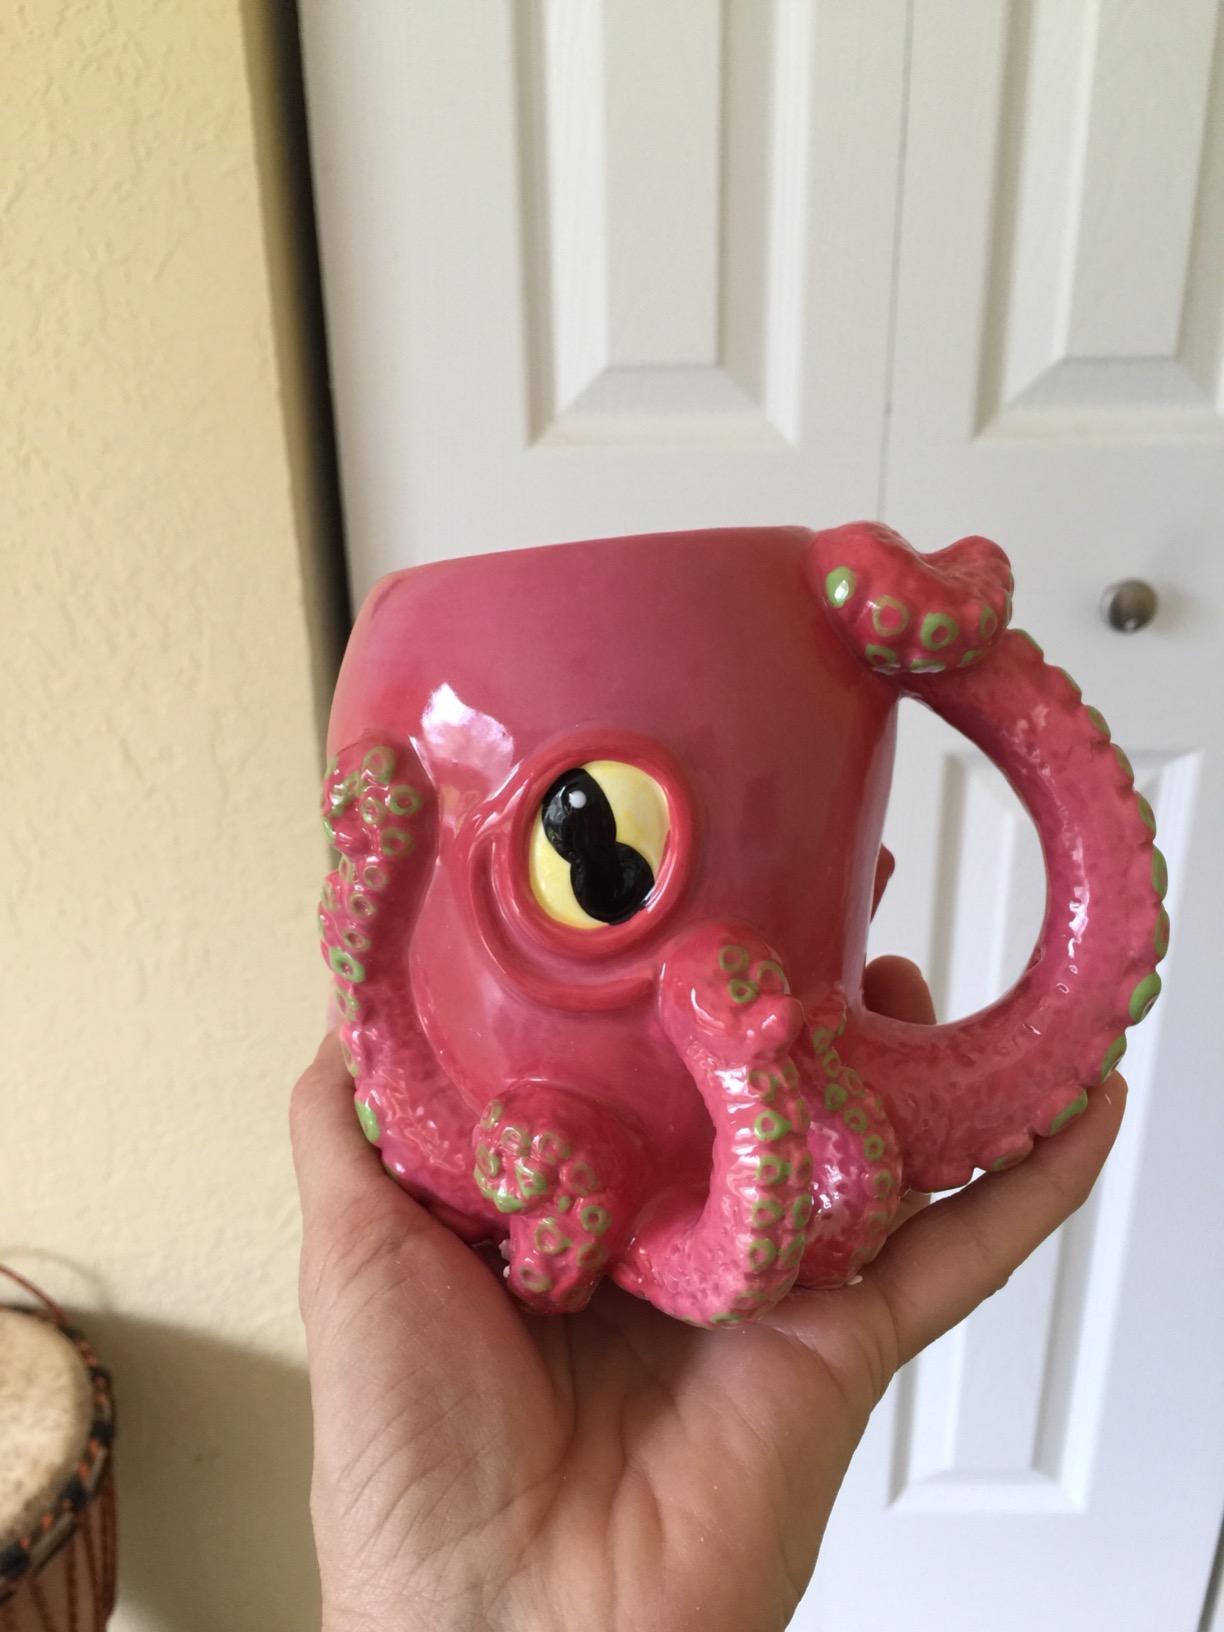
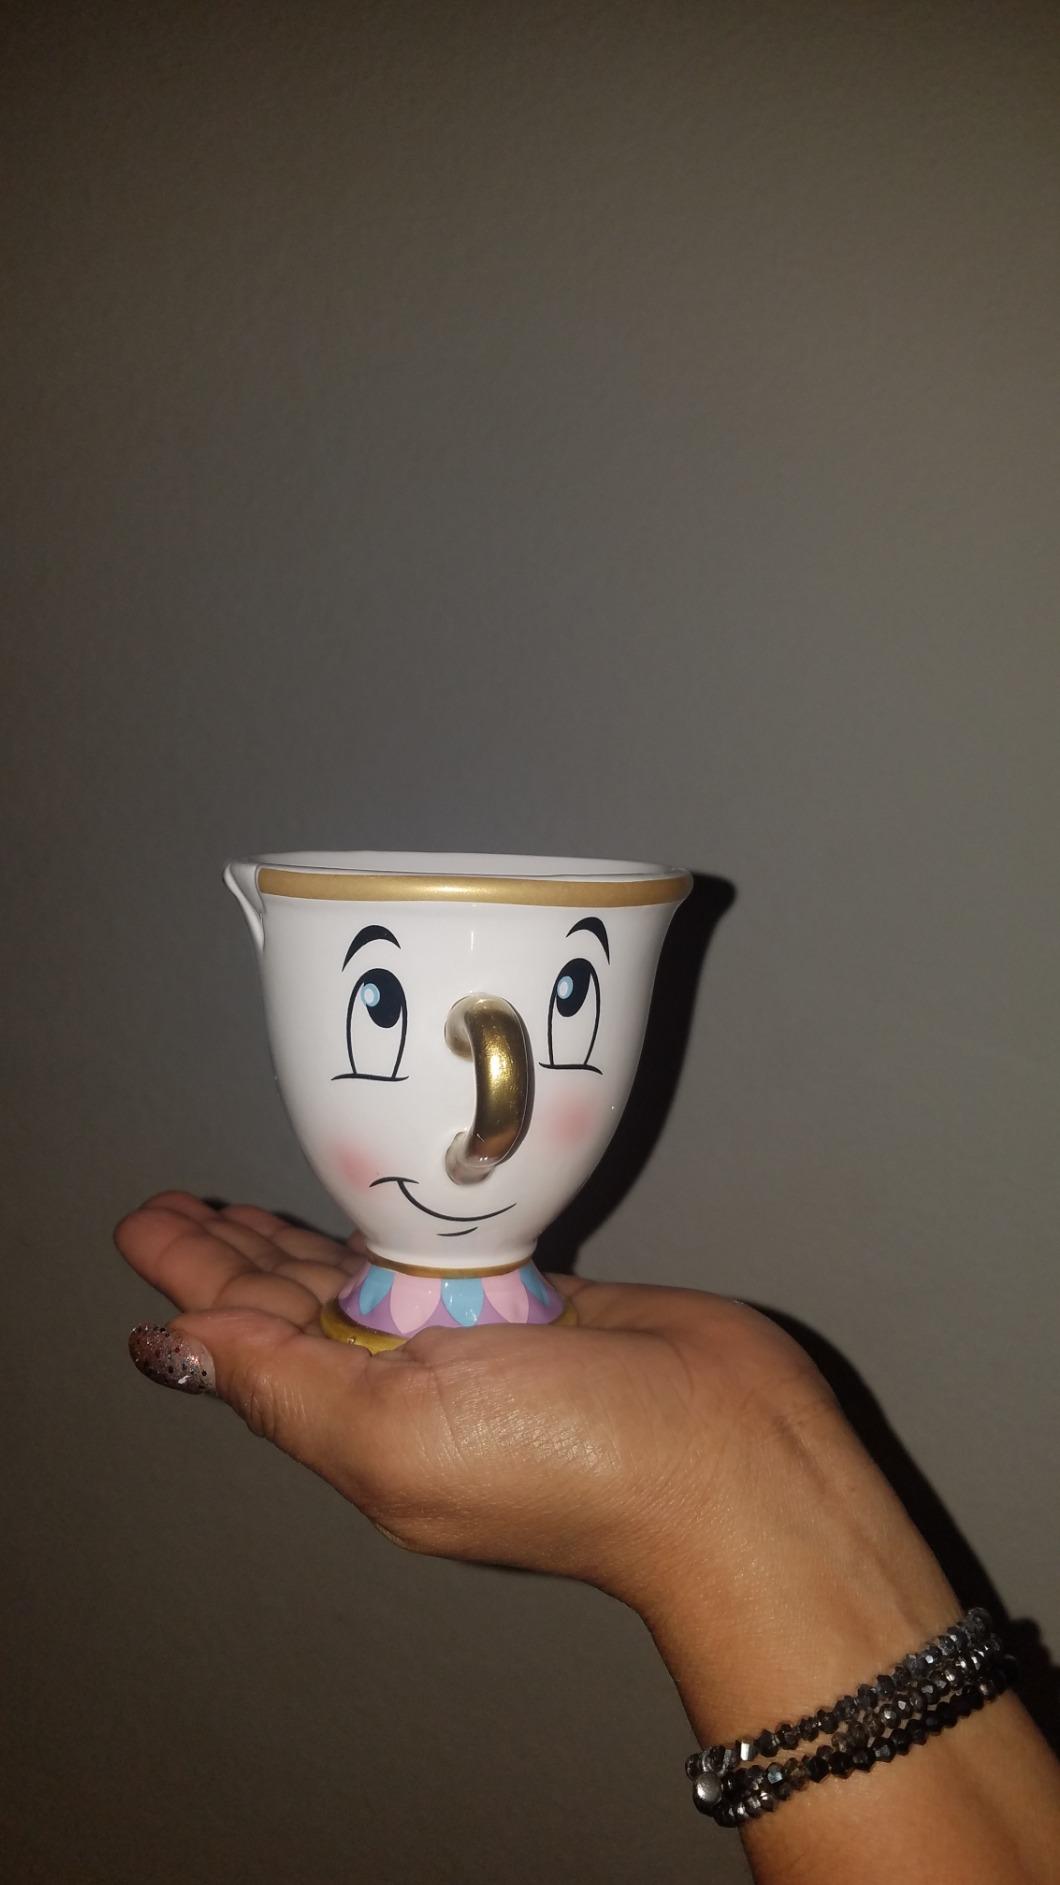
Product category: items_mug
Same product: no